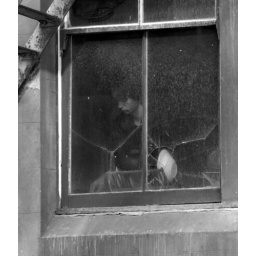
girl in window 2